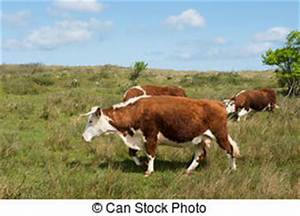
Label: mucca